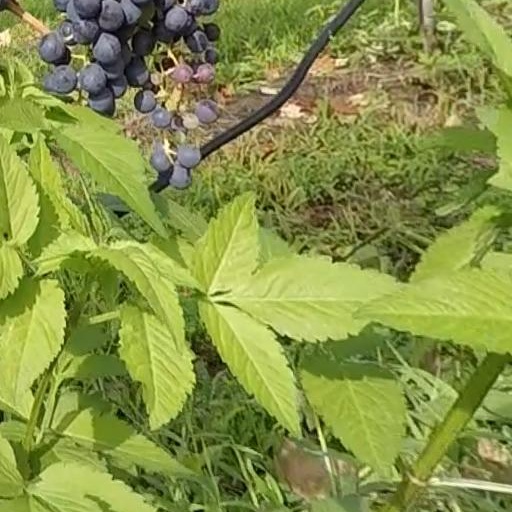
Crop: grape